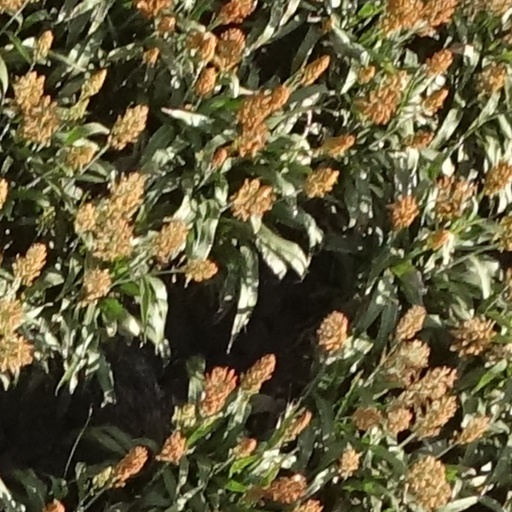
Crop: sorghum